University of Scranton buildings and landmarks

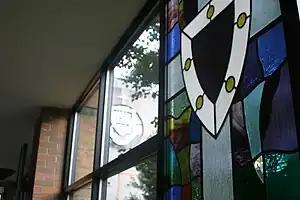
McDade Center for Literary and Performing Arts

The McDade Center for Literary and Performing Arts was constructed in 1992 on the former site of the Lackawanna County Juvenile Center. Home to the university's English & Theatre department's classrooms, offices, labs, meeting spaces, and a black box studio theatre, the McDade Center also houses the 300-seat Royal Theater where the University Players stage their productions. The building's other features include a computer writing and instructions lab, a seminar room, a small screening room for film classes and an office for Esprit, the university's Review of Arts and Letters. Additionally, the building contains stained glass in the lobby and an engraved quotation above the main entrance.